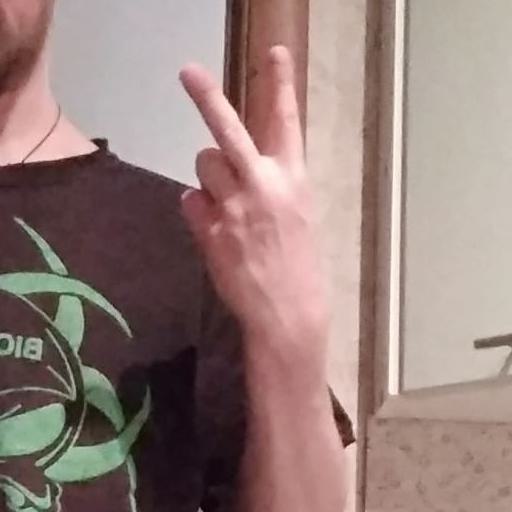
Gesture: peace_inverted